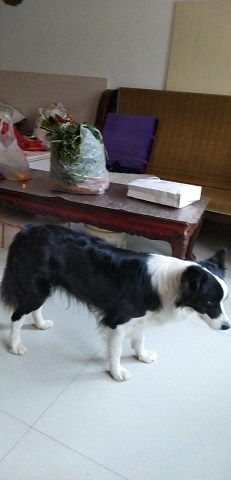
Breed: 2594-n000109-Border_collie